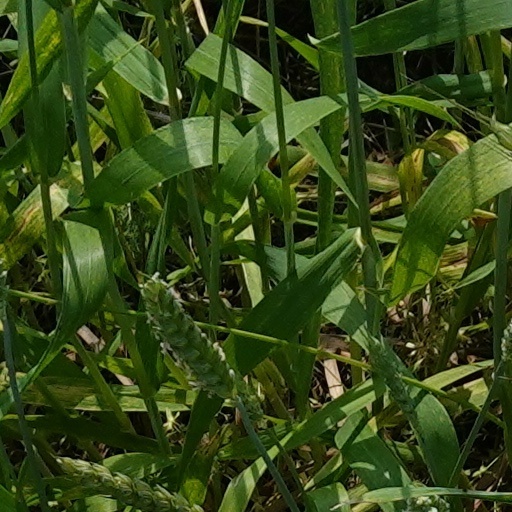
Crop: wheat